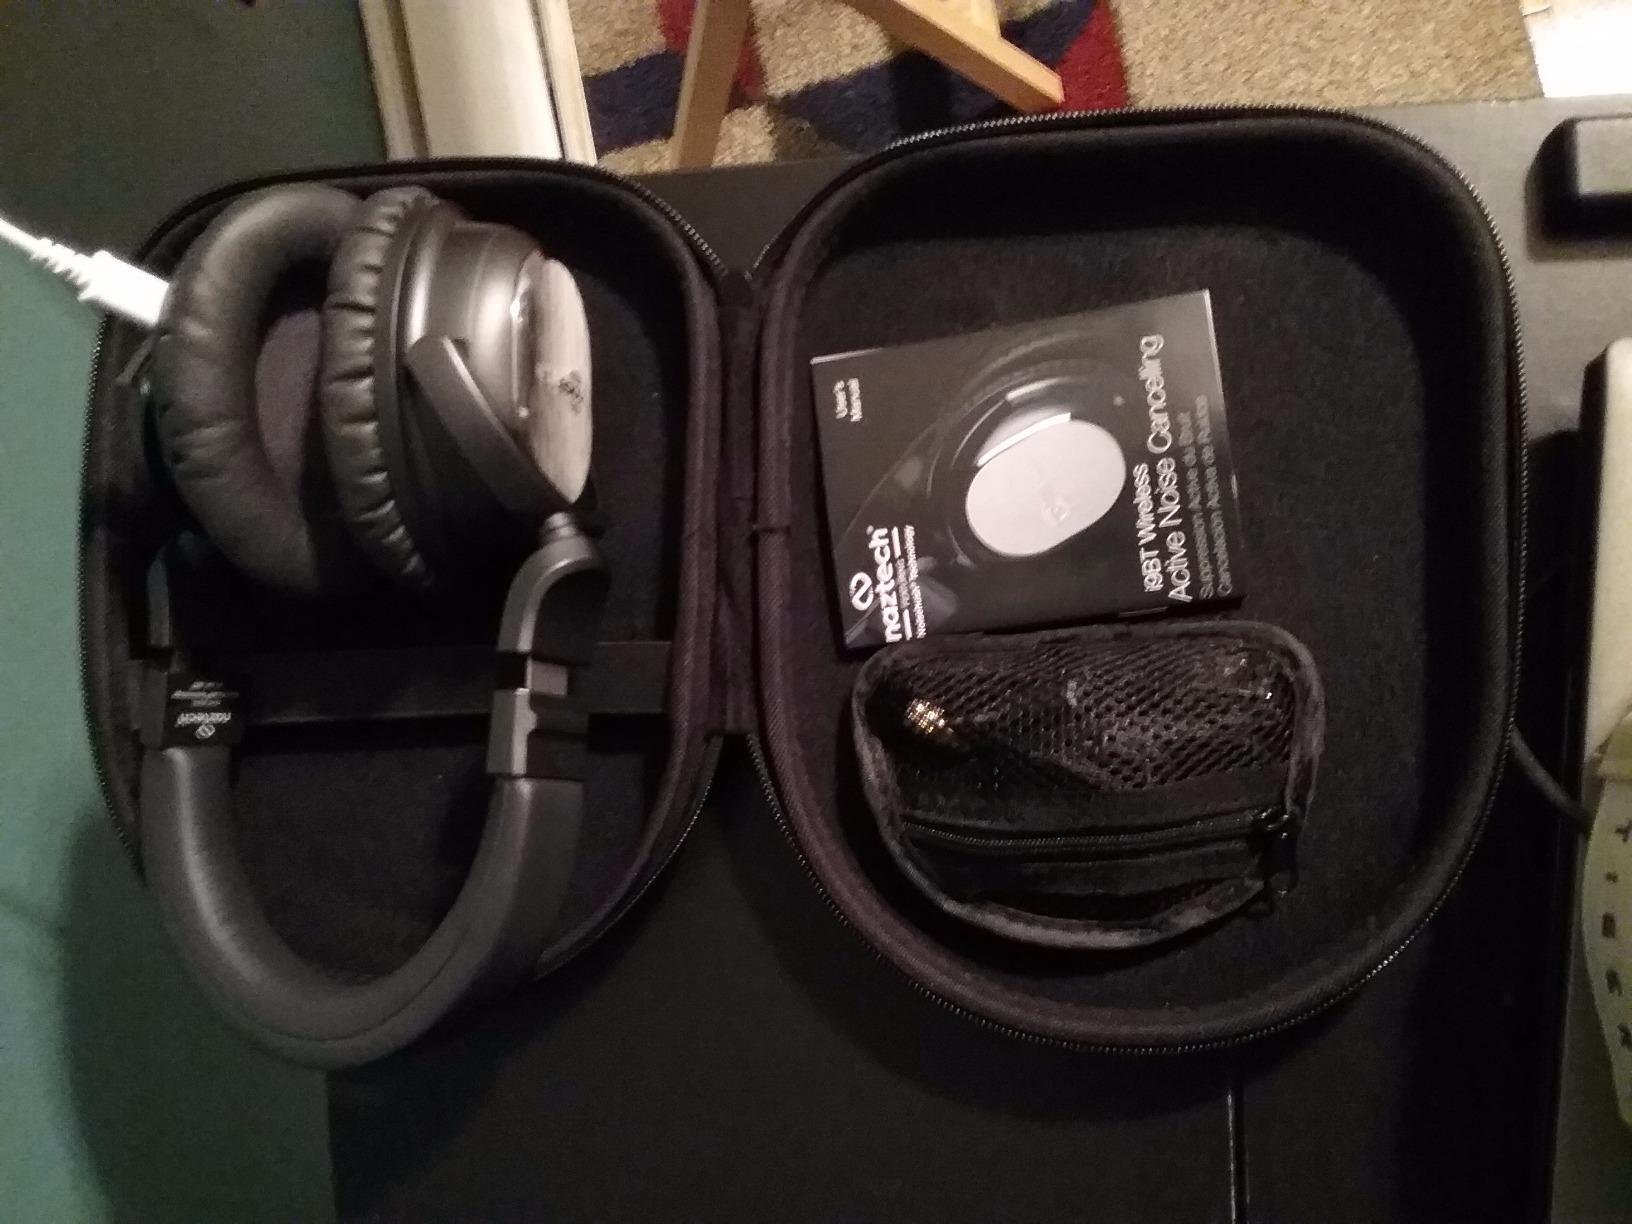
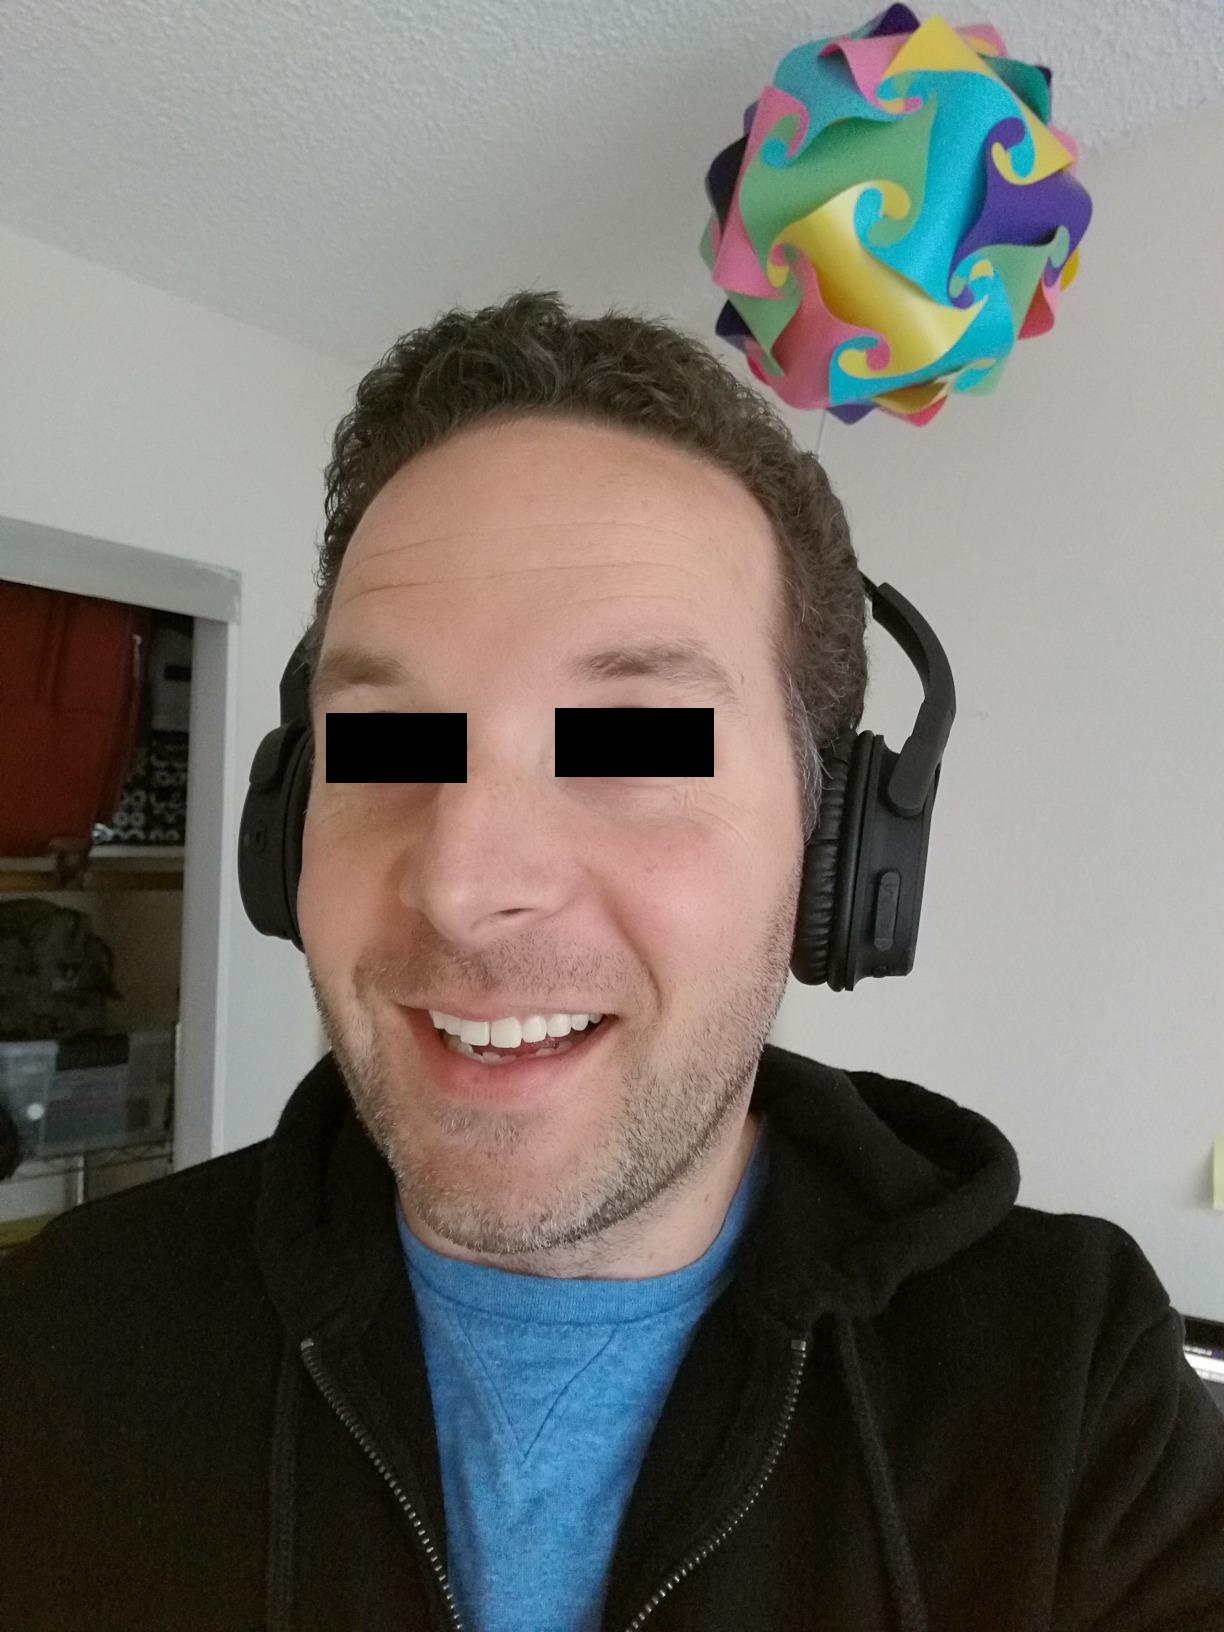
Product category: headphones
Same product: no